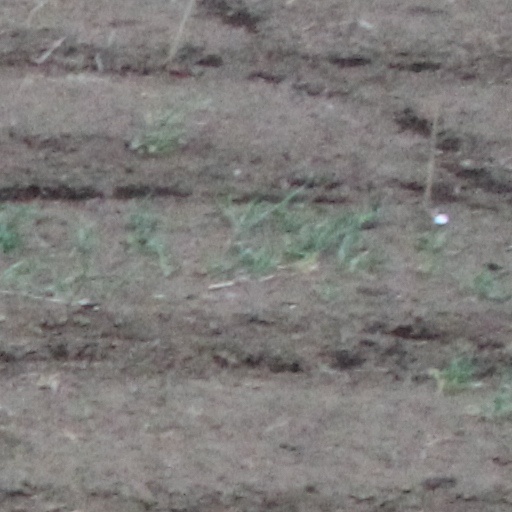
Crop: wheat